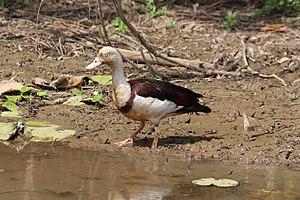
Un tadorne radjah (Radjah radjah) dans le parc national de Kakadu, Australie